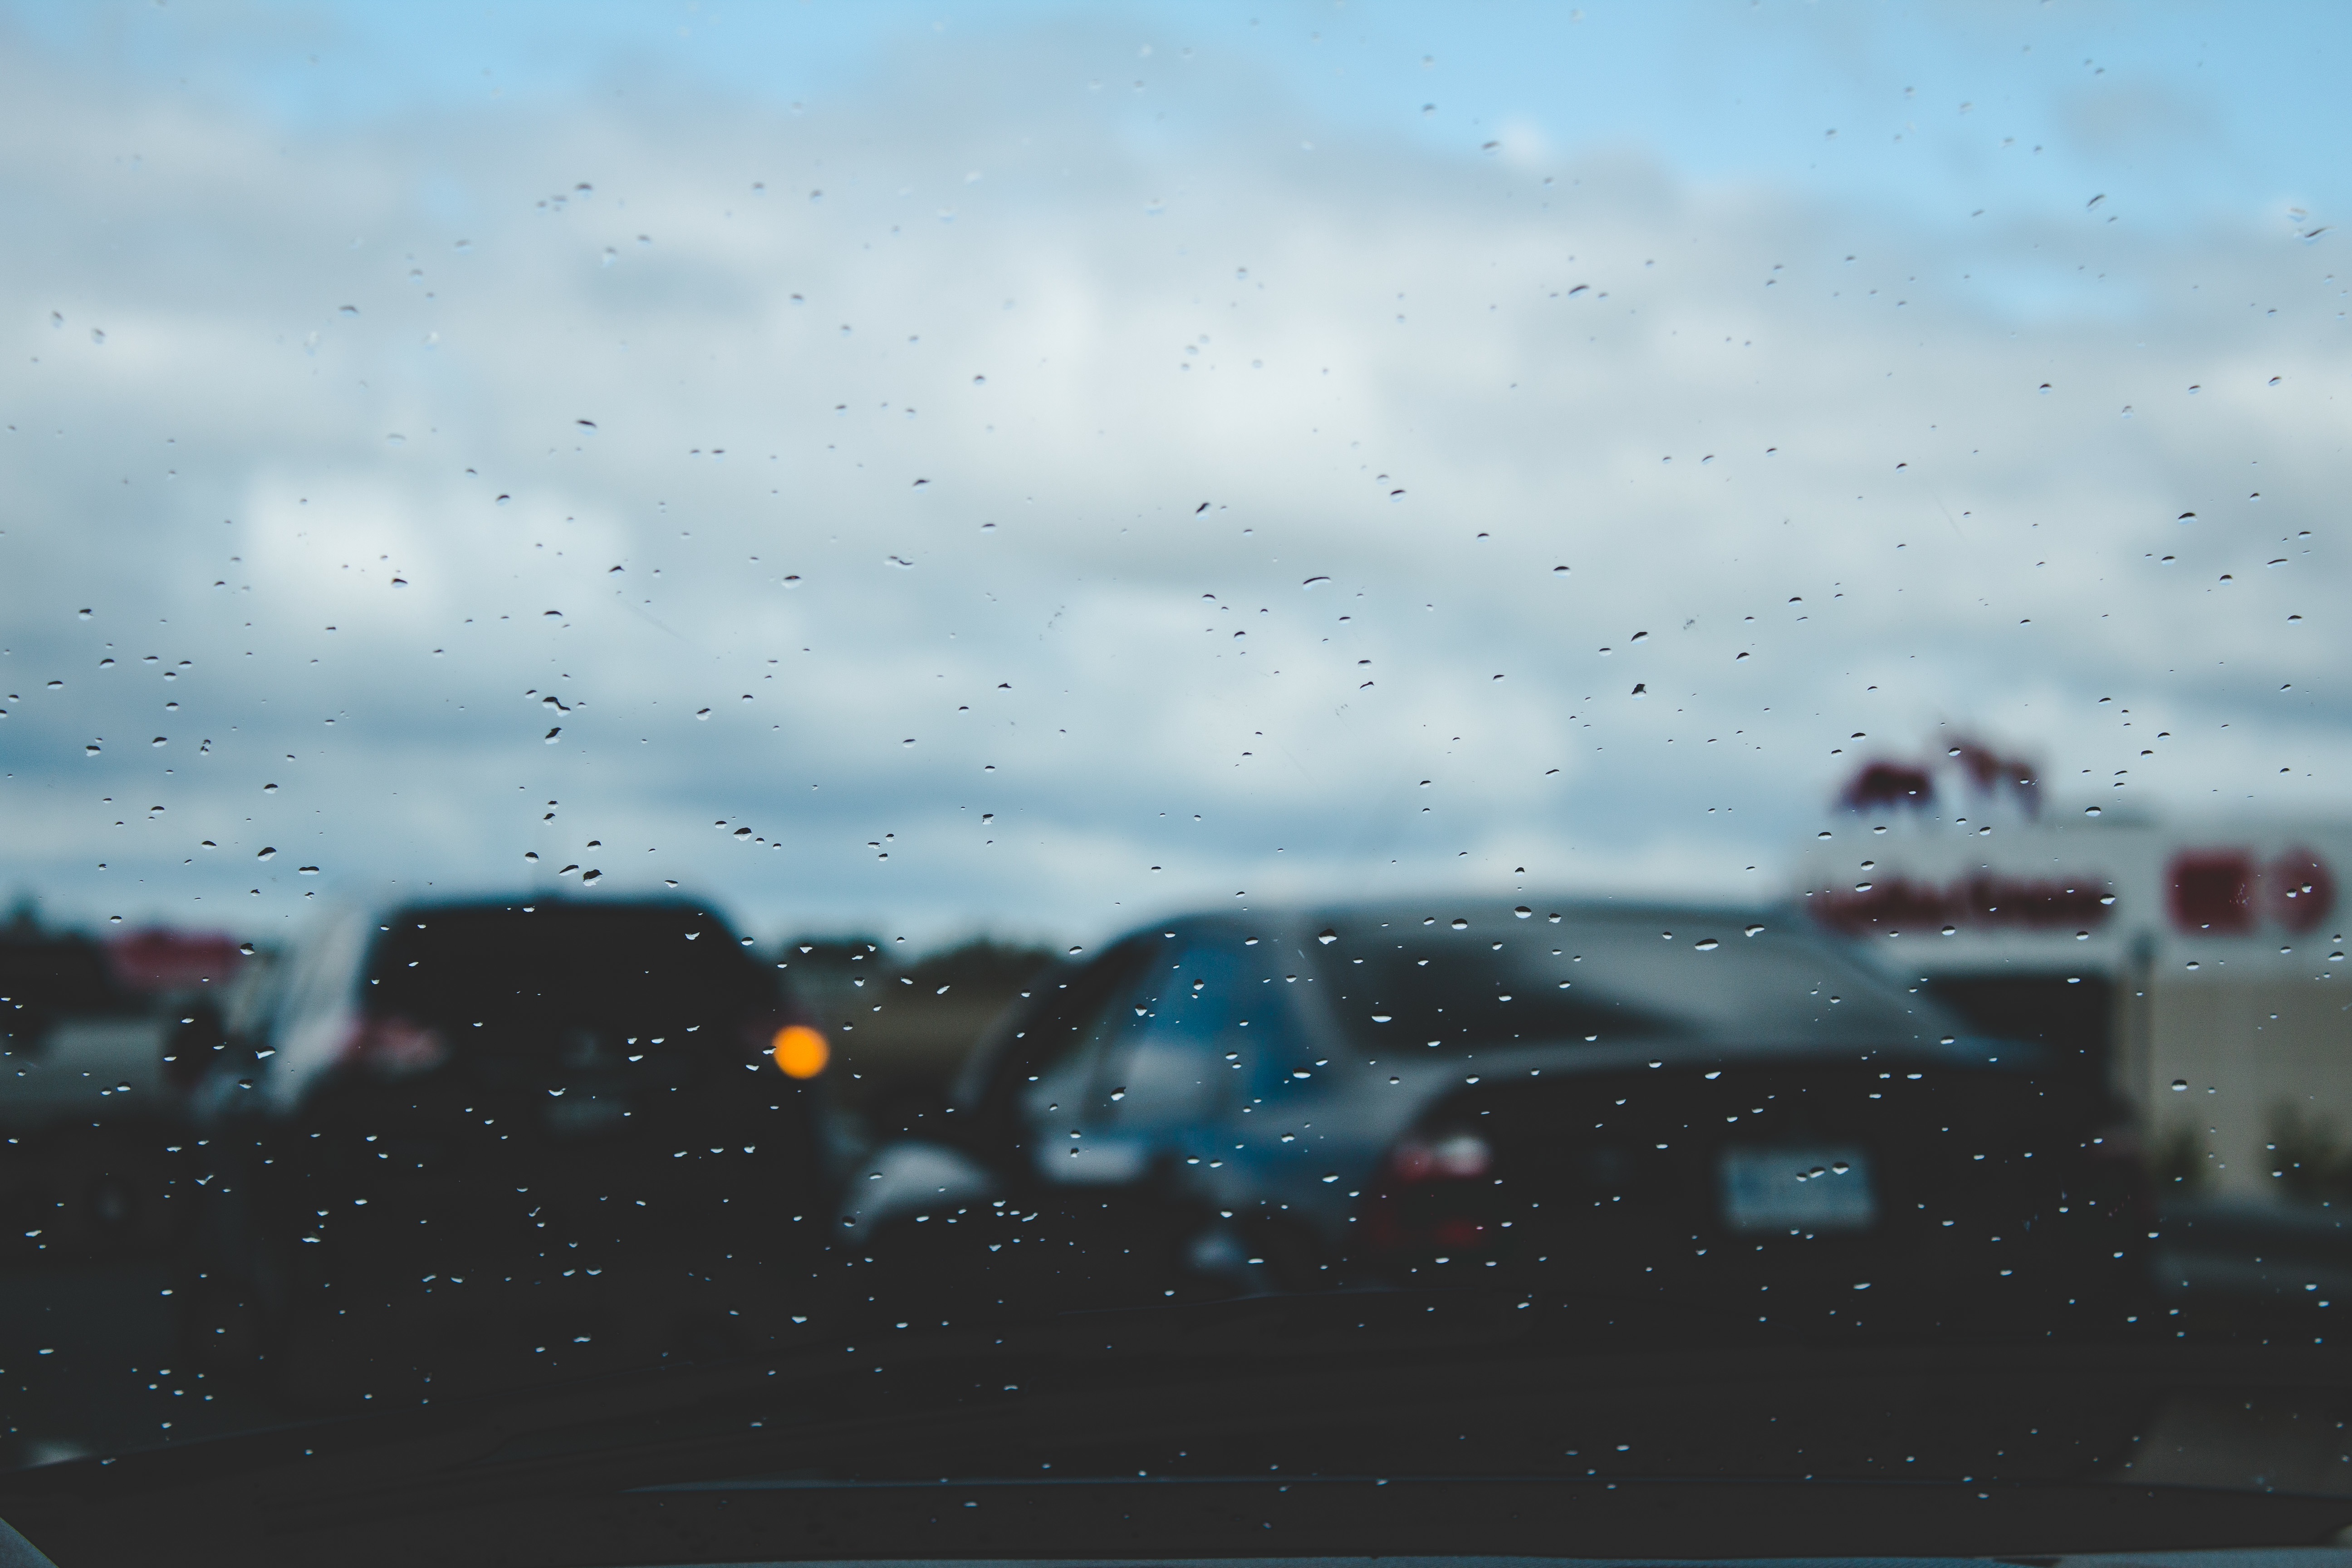
snow, cloud, sky, traffic, car, rain, wave, atmosphere, weather, screenshot, atmosphere of earth